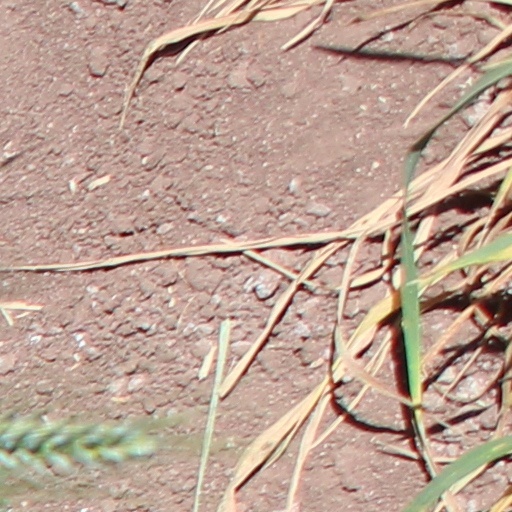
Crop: wheat